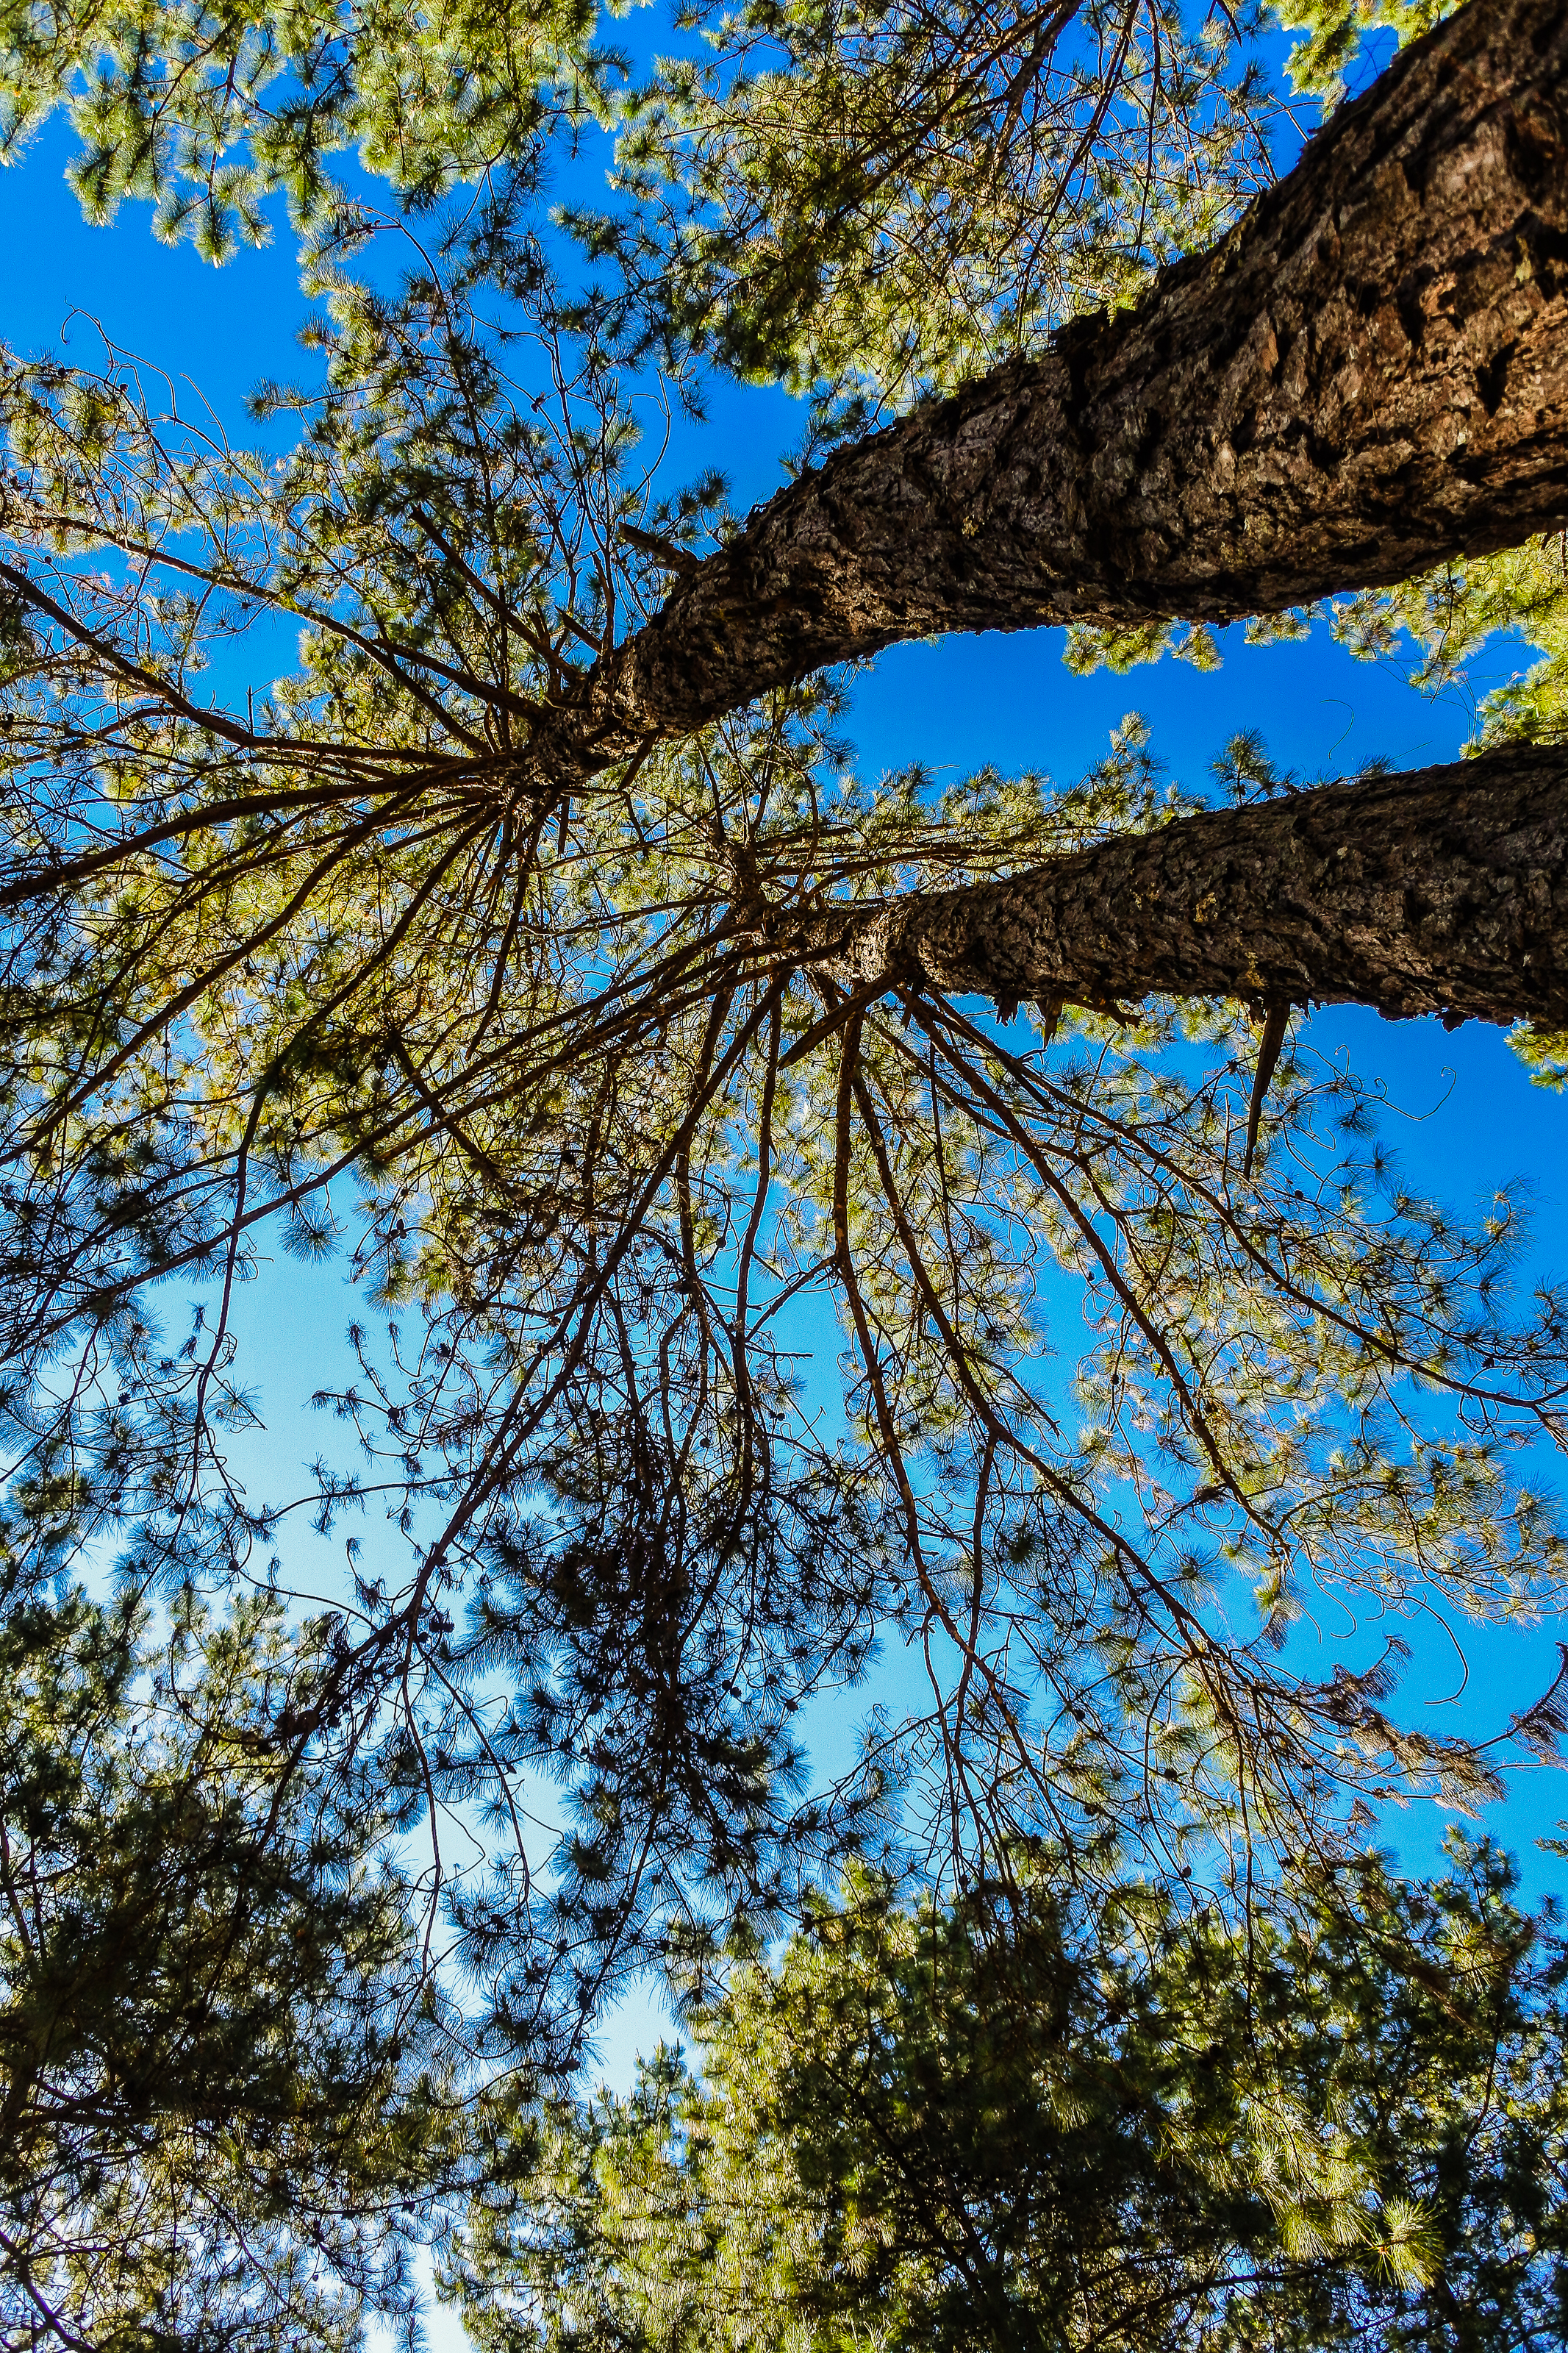
shadow, pang ung, beautiful, view, thailand, golden, maehongson, landmark, sunny, journey, natural, tree, water, camp, sunbeam, daylight, light, background, pangung, lake, fog, tent, forest, pine, winter, holiday, sun, mist, summer, gold, national park, stream, grass, national, park, green, nature, relax, shine, mae hong son, orange, outdoor, sunlight, sunset, reservoir, river, evening, travel, landscape, branch, sky, vegetation, woody plant, blue, leaf, plant, daytime, spring, biome, botany, autumn, trunk, temperate broadleaf and mixed forest, pine family, American larch, deciduous, plant stem, twig, state park, larch, conifer, Northern hardwood forest, flower